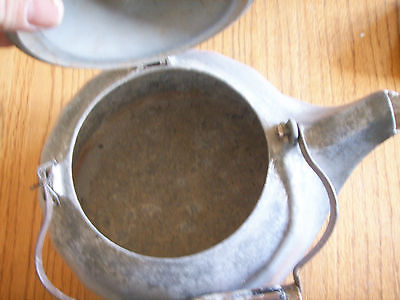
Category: kettle